Doug Pederson

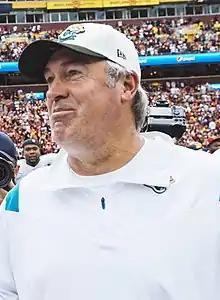
Pederson with the Jacksonville Jaguars in 2022

Douglas Irvin Pederson (born January 31, 1968) is an American professional football coach and former quarterback who was the head coach for the Philadelphia Eagles and Jacksonville Jaguars of the National Football League (NFL). He spent most of his 13-season career as a backup to Brett Favre on the Green Bay Packers, where he was a member of the team that won Super Bowl XXXI. Pederson was also a backup to Dan Marino on the Miami Dolphins and a starter for the Philadelphia Eagles and Cleveland Browns until retiring in 2004.